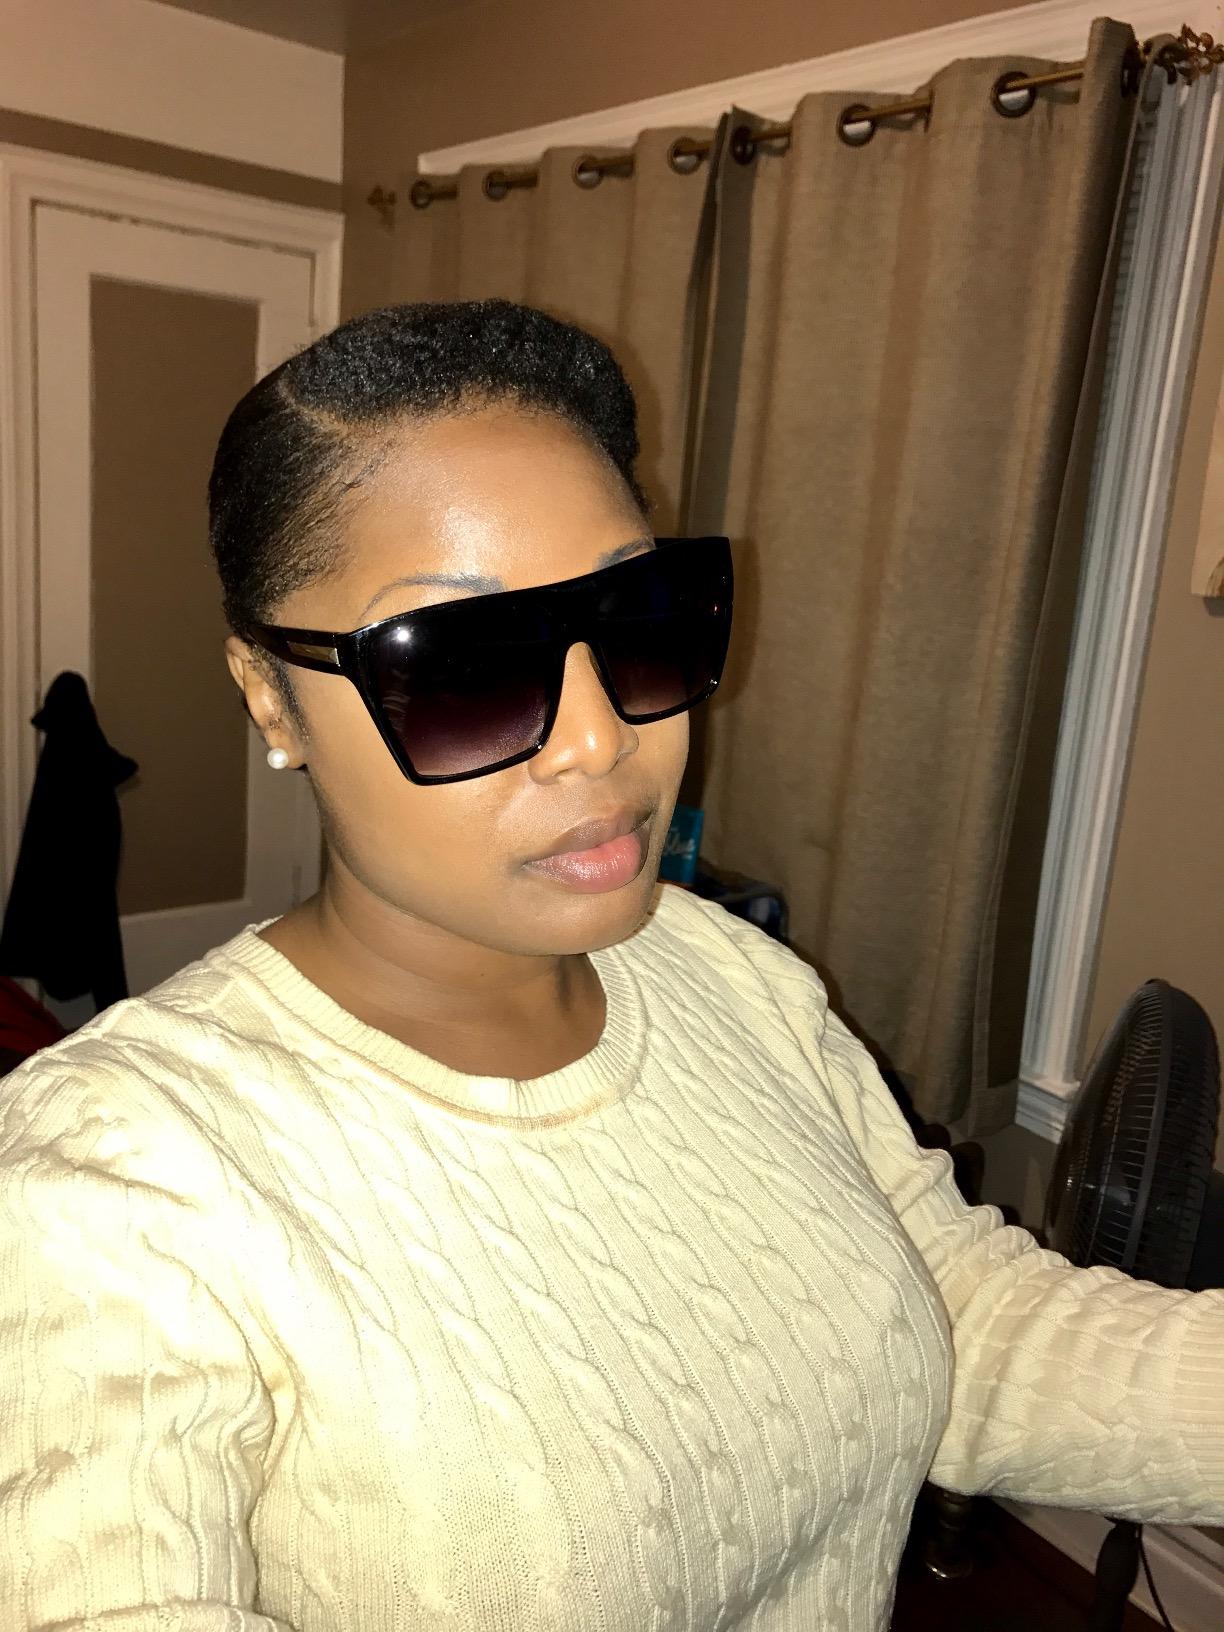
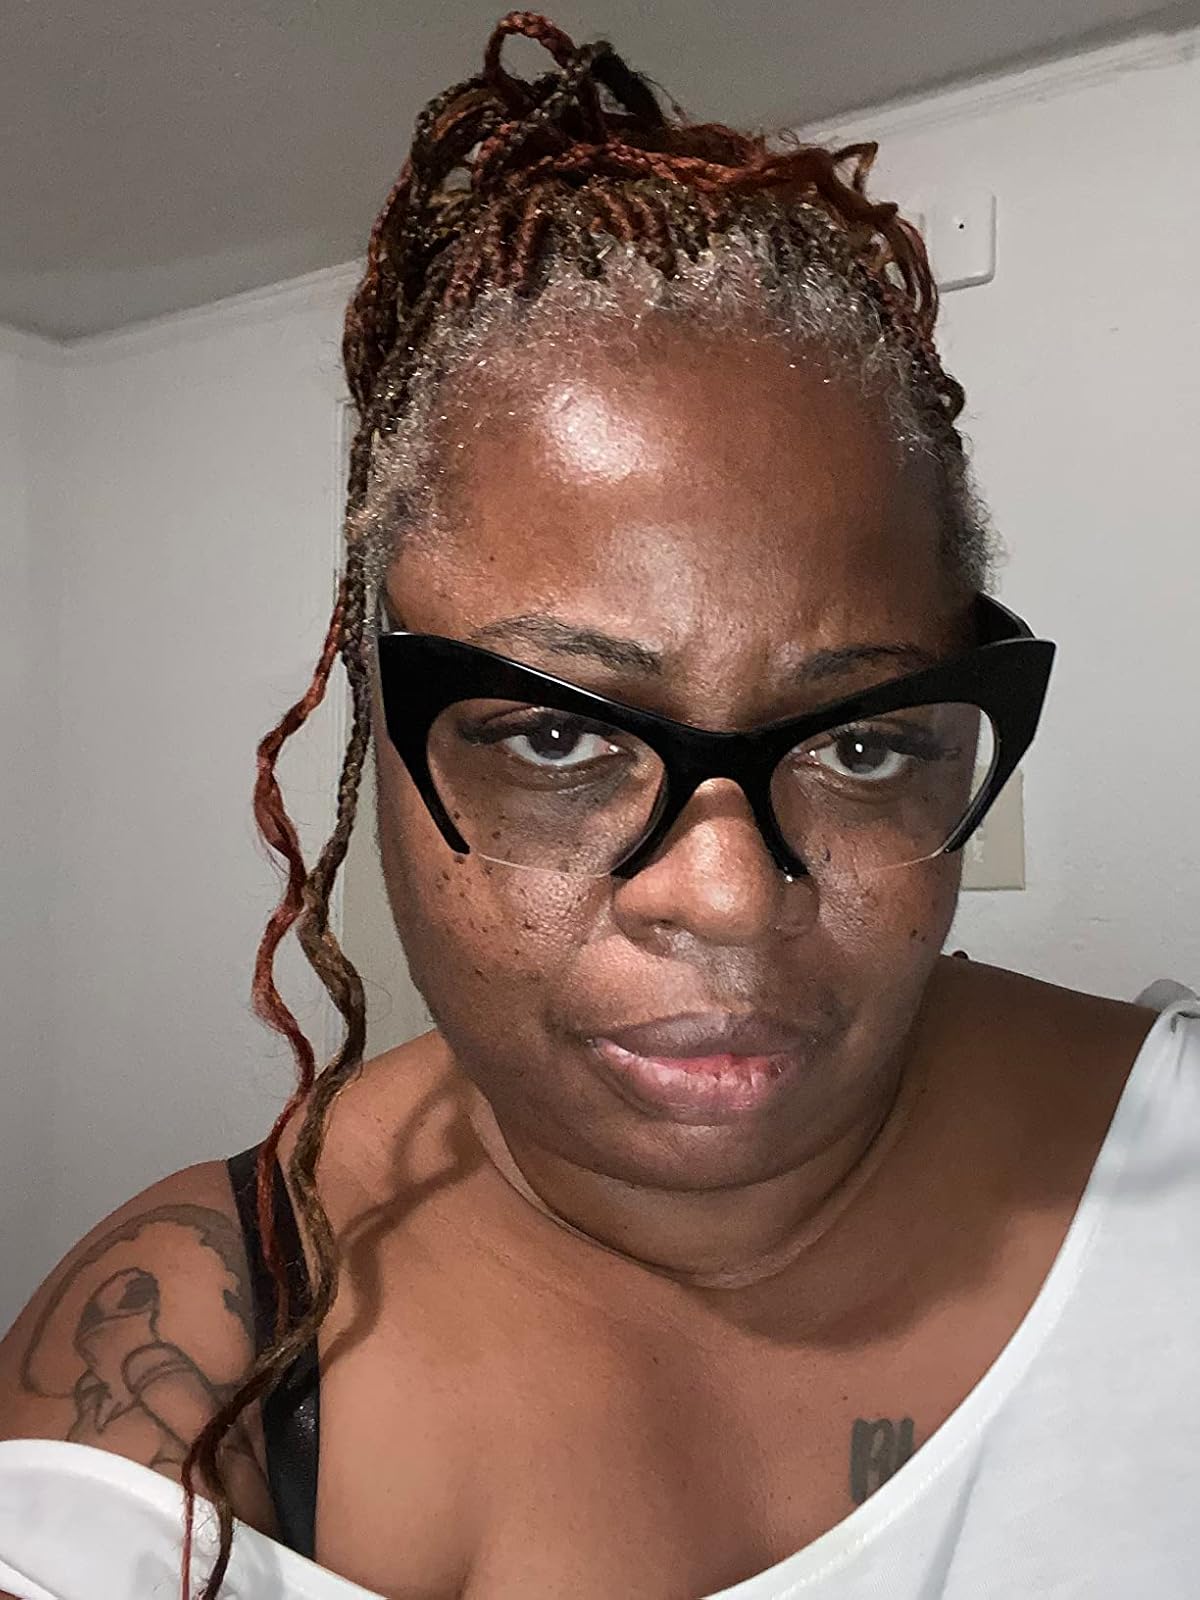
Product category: accessories_sunglasses
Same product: no